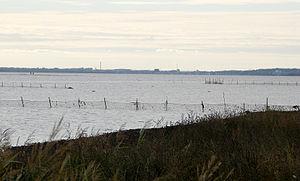
Cet article recense les zones humides du Danemark concernées par la convention de Ramsar.